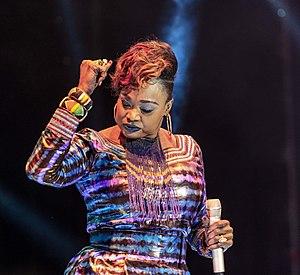
Oumou Sangaré est une chanteuse malienne, née le 2 février 1968 à Bamako.